Manfred Mann (musician)

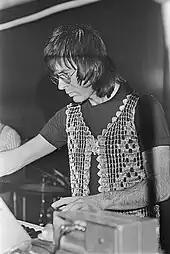
Mann in 1973

By the early 1970s Mann used a Hammond M3 organ which he had acquired from Alan Price and then modified to give it a grittier sound. This instrument was the basis for his live keyboard setup in Chapter Three as well as the classic Earth Band lineup until the late 1970s. For the Earth Band Mann added a Minimoog monophonic synthesizer to his setup which he had bought in the summer of 1971. By the mid-1970s he added a Fender Rhodes 73 Stage Piano to his setup.